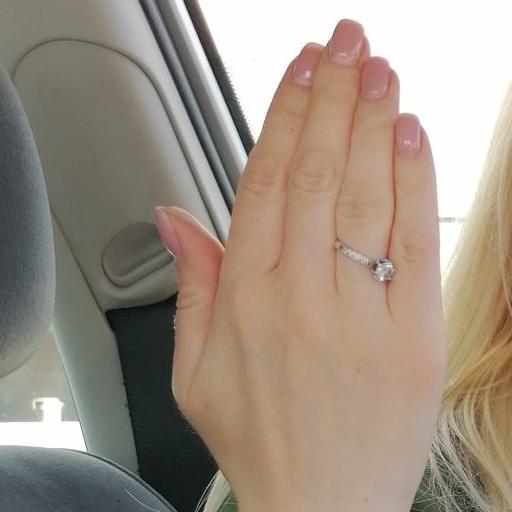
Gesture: stop_inverted